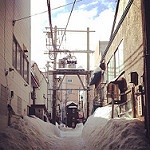
Label: street